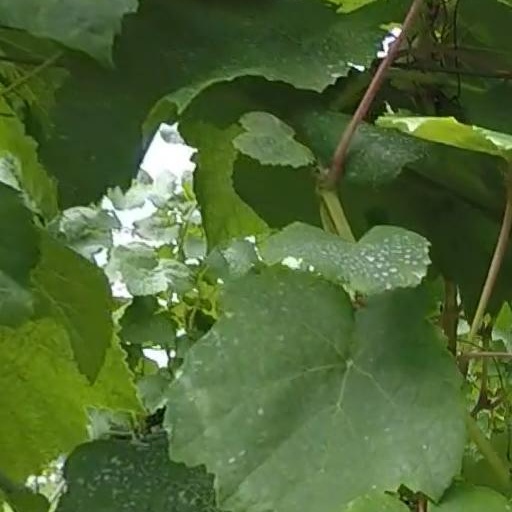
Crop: grape